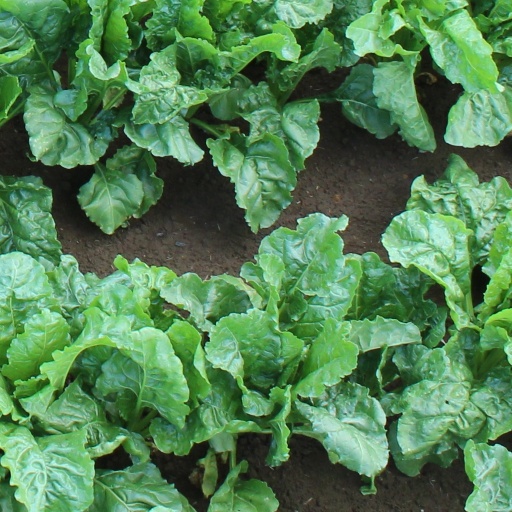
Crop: sugar beet